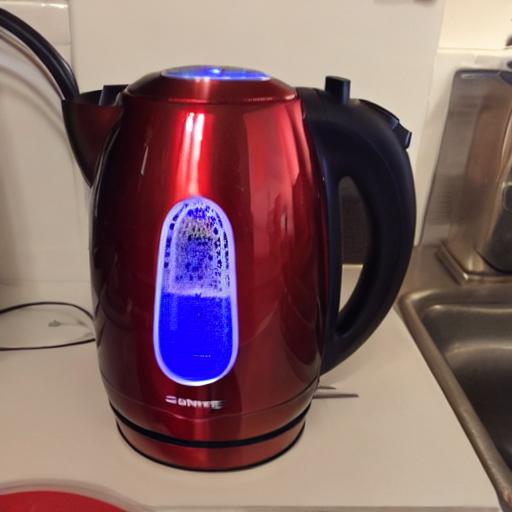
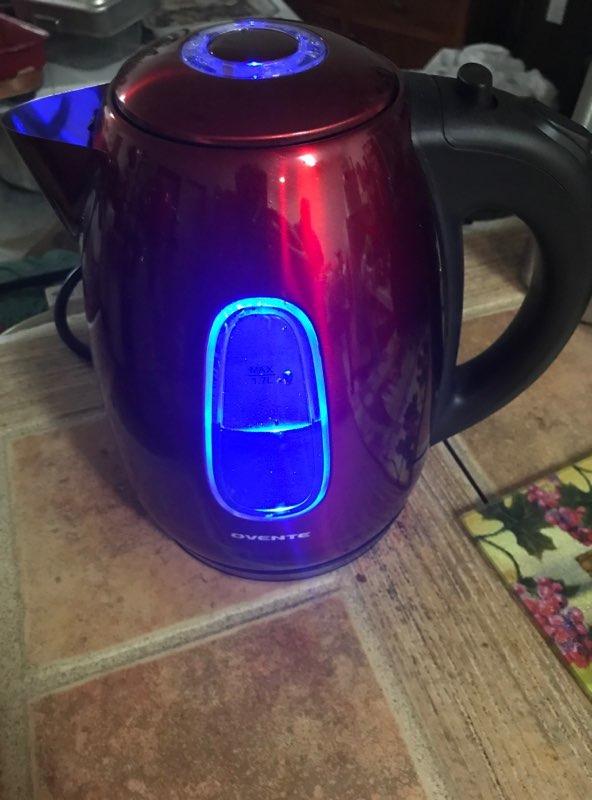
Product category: items_kettle
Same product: no